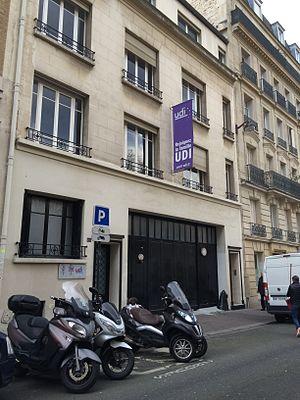
Siège de l'UDI (parti politique français), 22 bis rue des Volontaires à Paris.
L'Union des démocrates et indépendants est un parti politique français de centre droit, fondé par Jean-Louis Borloo le 21 octobre 2012, à partir du groupe parlementaire du même nom à l'Assemblée nationale. jusqu'en 2018, l'UDI est composée de différents partis qui conservent leur existence, formant ainsi une fédération de partis.